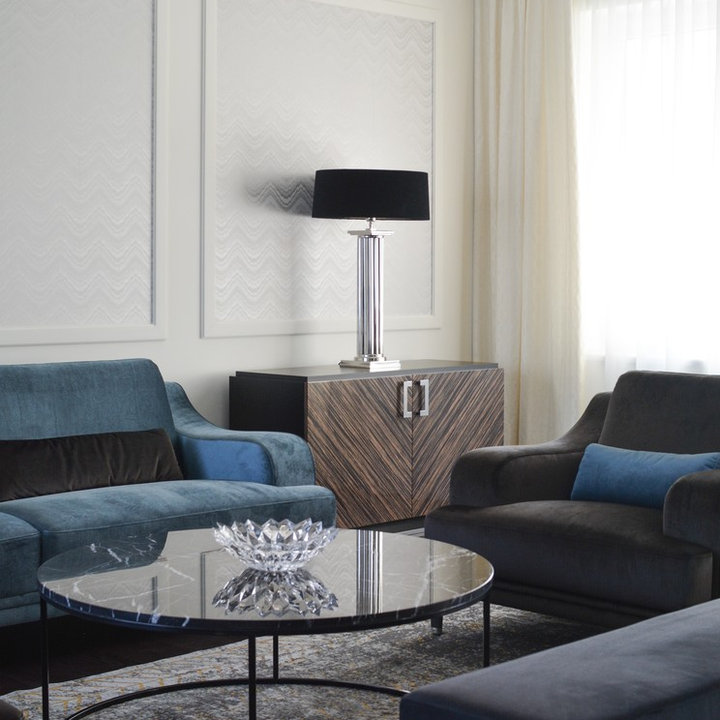
Style: ArtDeco